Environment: real
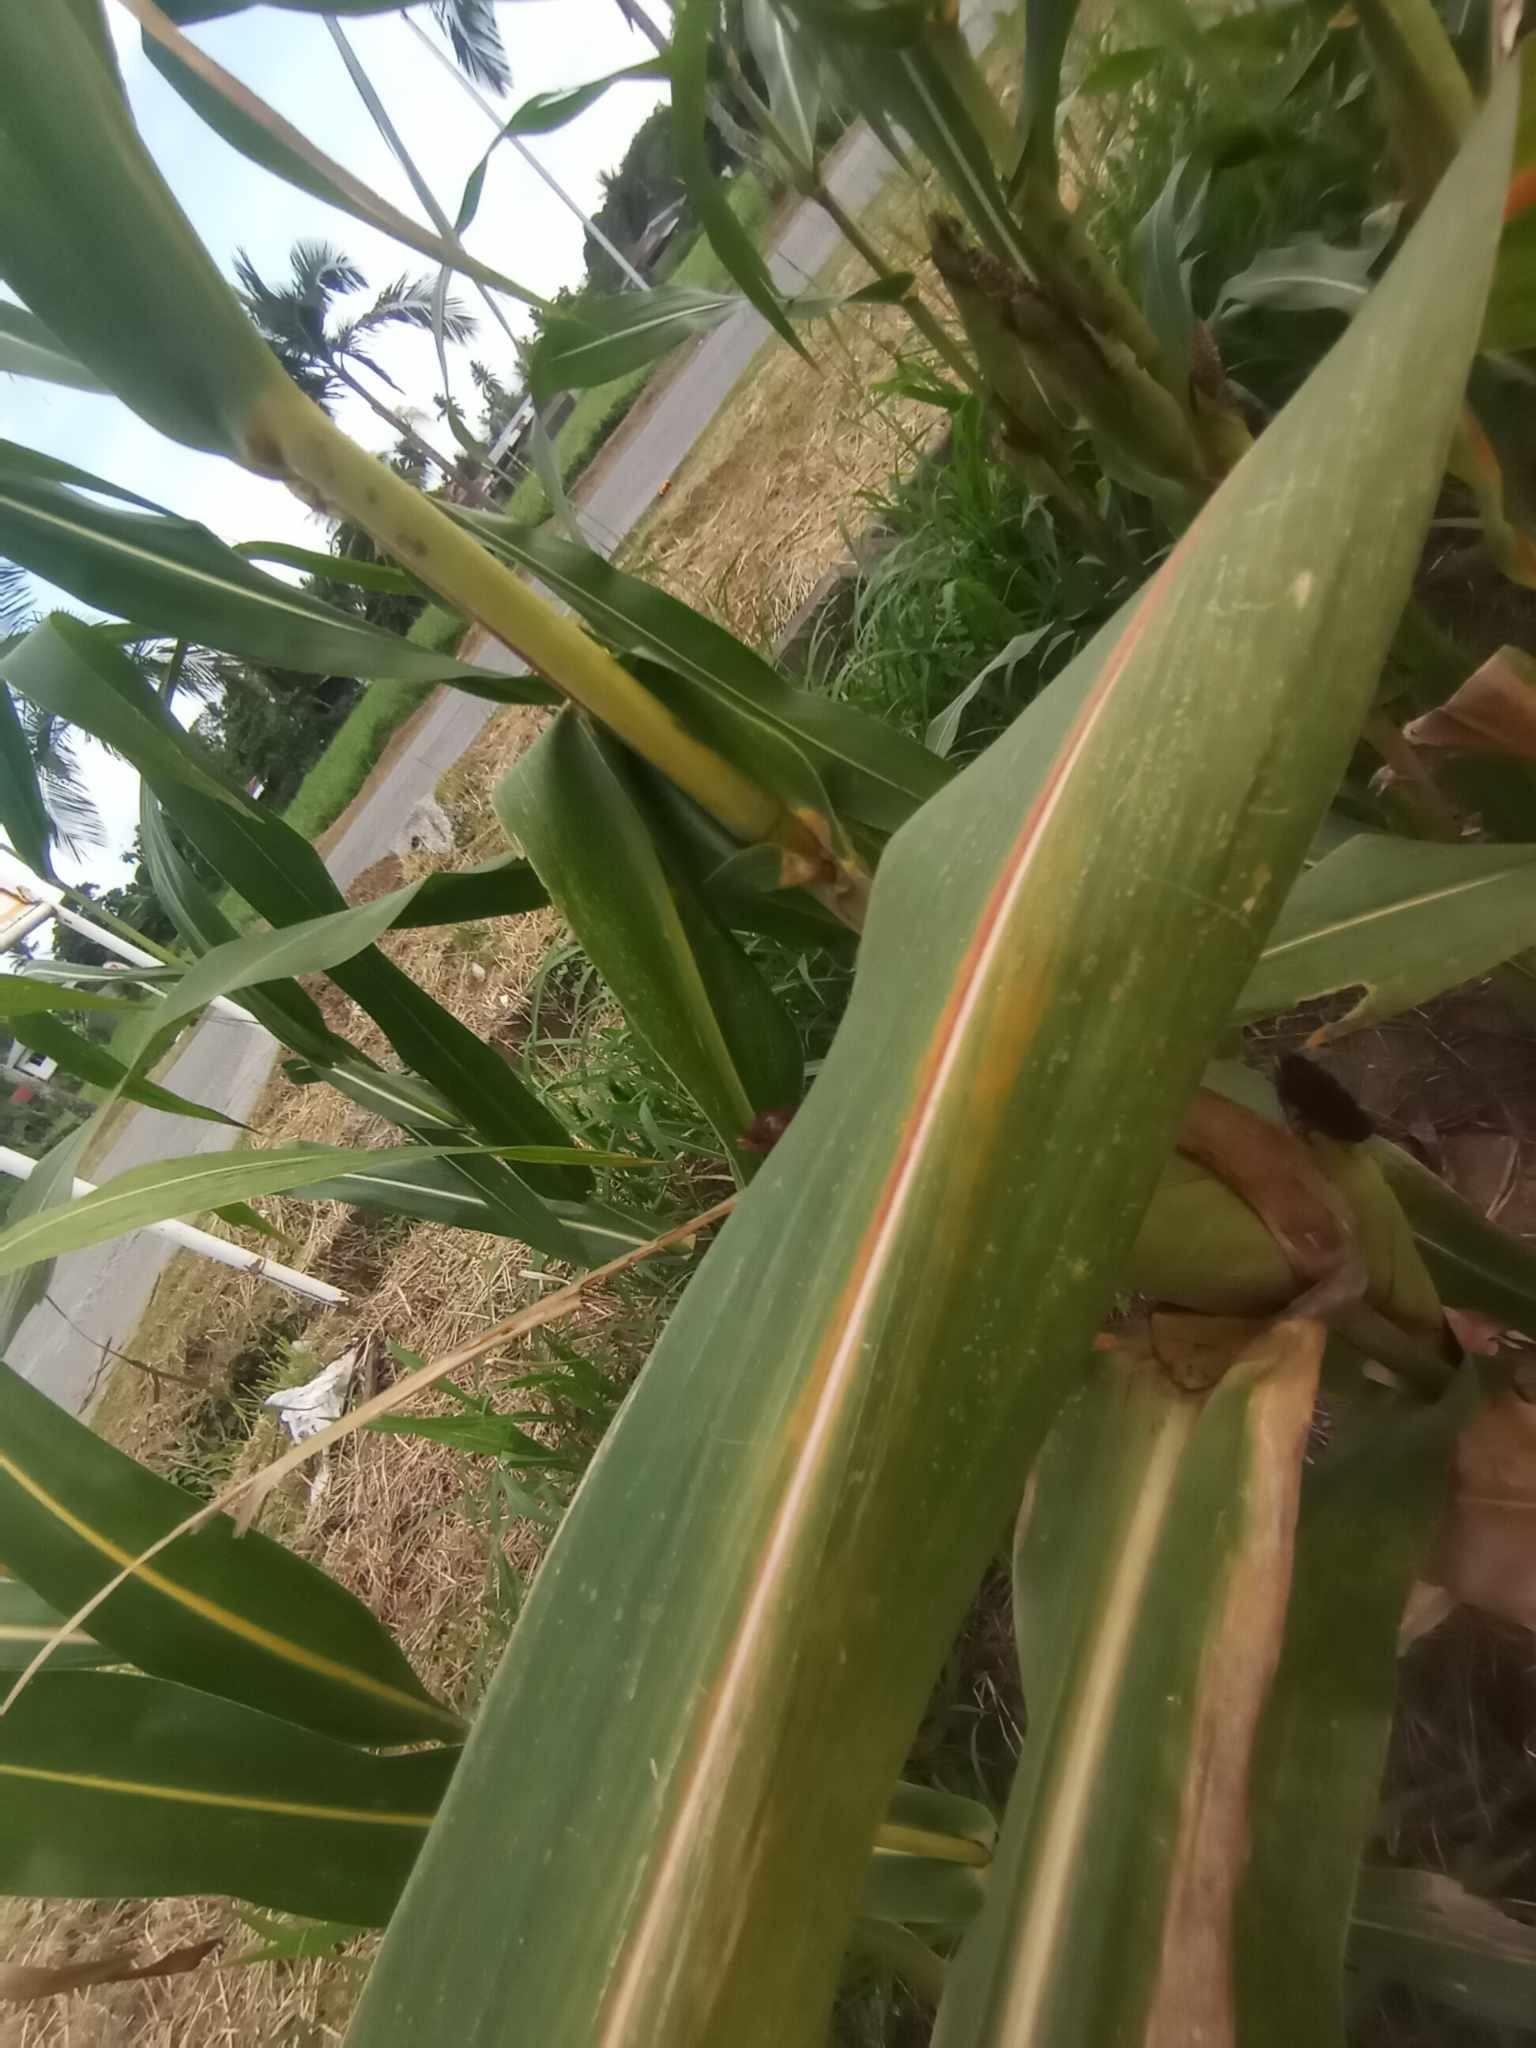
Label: phosphorus_deficiency